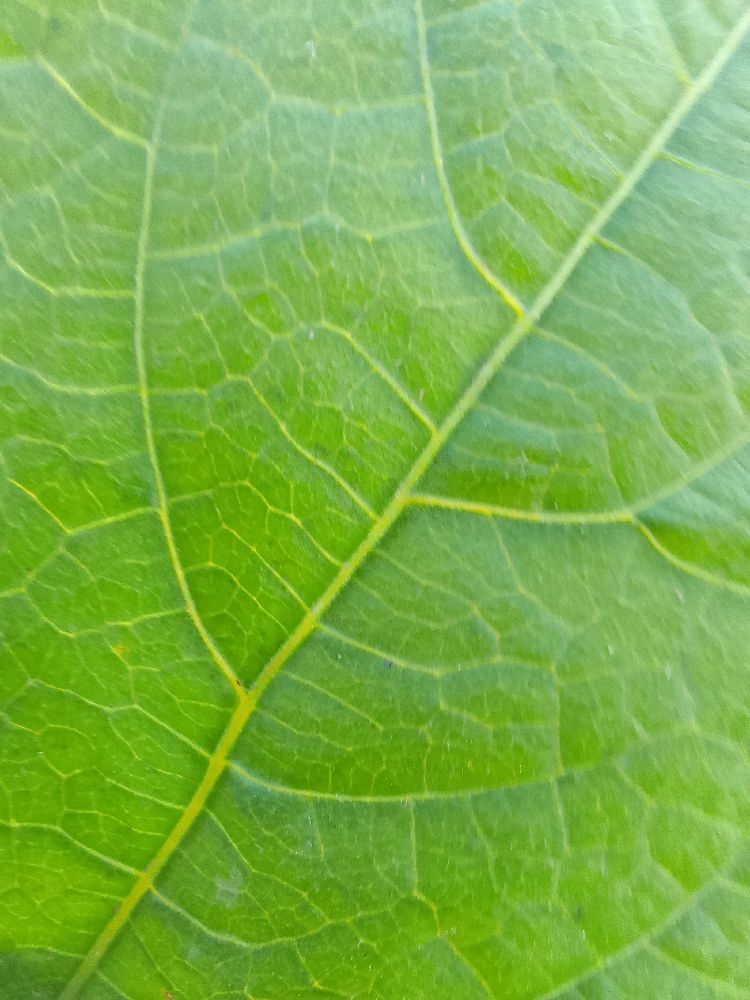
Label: healthy